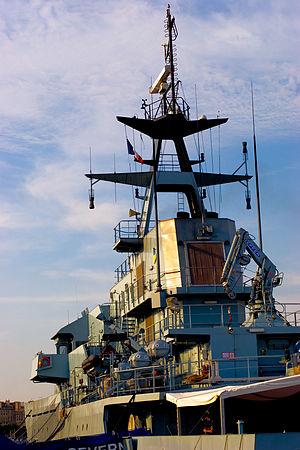
Bordeaux fête le fleuve a lieu durant quatre jours, à la fin du printemps, du jeudi au dimanche, les années impaires. La première édition a eu lieu en 1999.